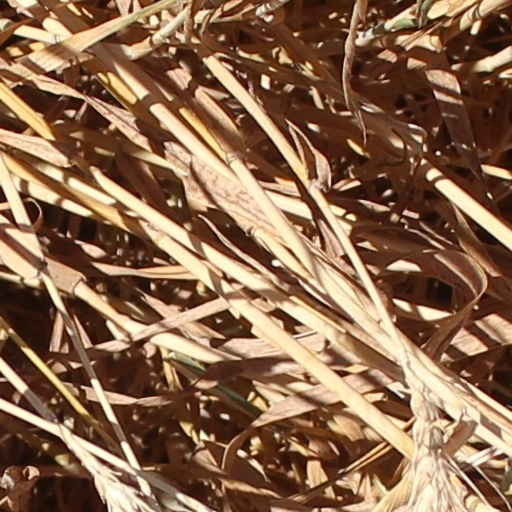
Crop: wheat